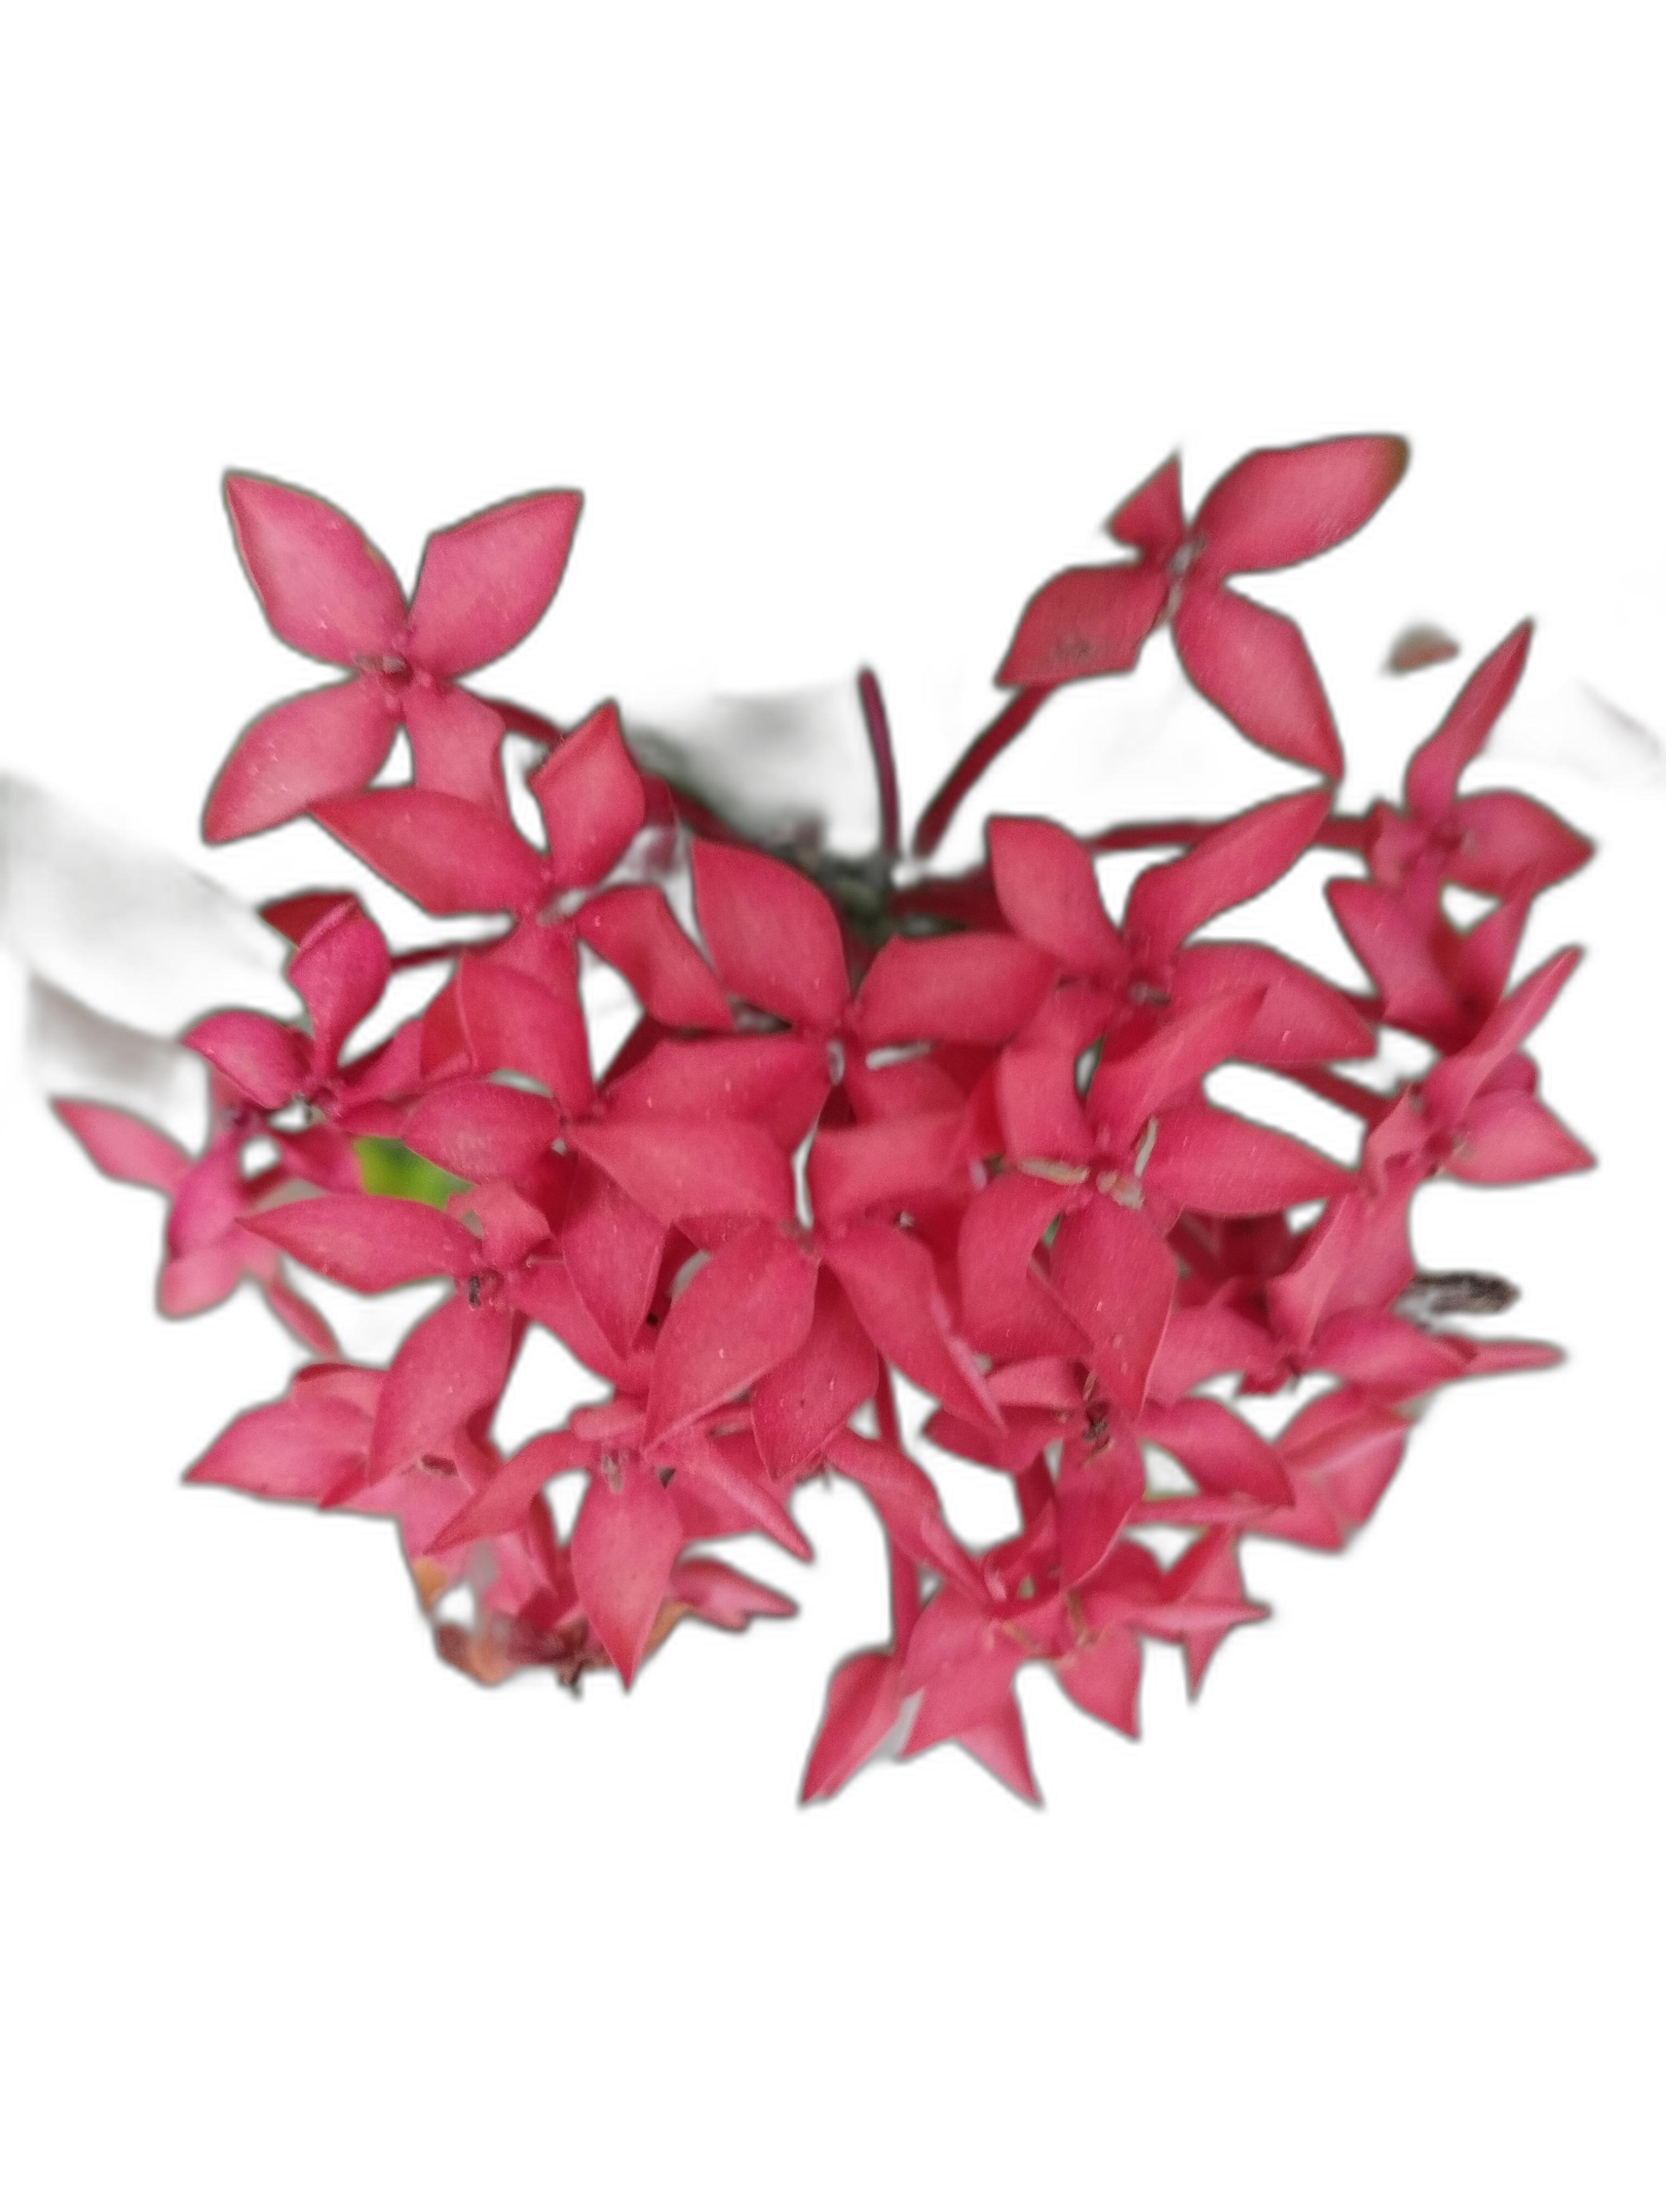
Label: Jungle geranium